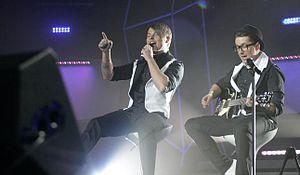
Musiqq est un duo letton formé en 2009 et composé de Marats Ogļezņevs et Emīls Balceris.